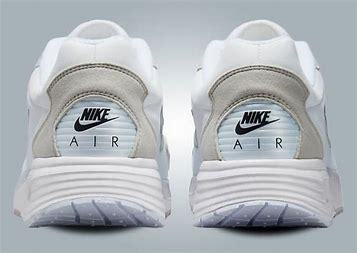
Brand: Nike
Model: Air Max Solo